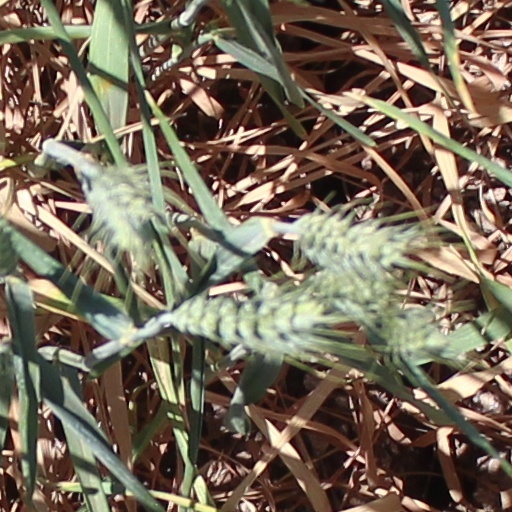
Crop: wheat